Félix González Canto

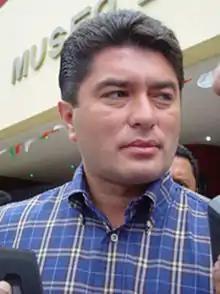

Félix Arturo González Canto (born 23 August 1968) is a Mexican politician and economist, affiliated with the Institutional Revolutionary Party (PRI). From 2005 until 2011 he was the governor of the state of Quintana Roo.